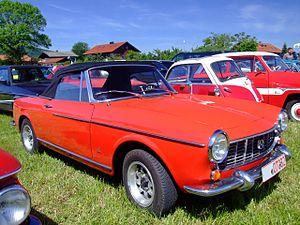
La gamme Fiat Cabriolet Pininfarina est une série de voitures dessinées par le maître du design italien Pininfarina et produites par le constructeur italien Fiat de 1959 à 1966. Elles étaient construites sur la base des Fiat 1200 Granluce Trasformabile.